Monarchy: The Royal Family at Work

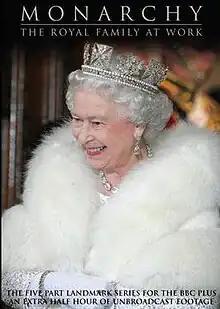
Region 2 DVD cover

Monarchy: The Royal Family at Work (also known as A Year with the Queen) is a fly on the wall documentary TV series made by the BBC and RDF Media which follows the British Royal Family over the course of a year.